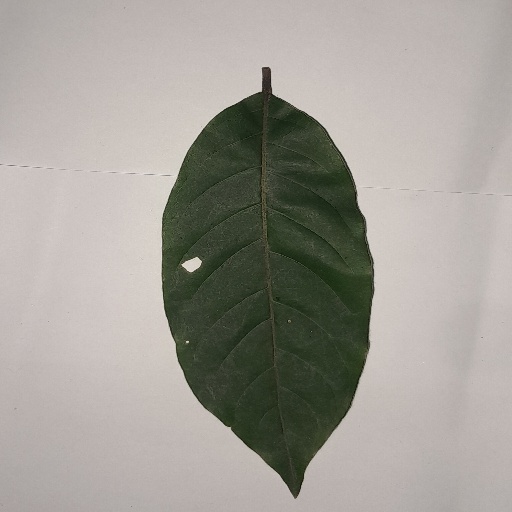
Species: HariTaki
Leaf condition: Shot Hole